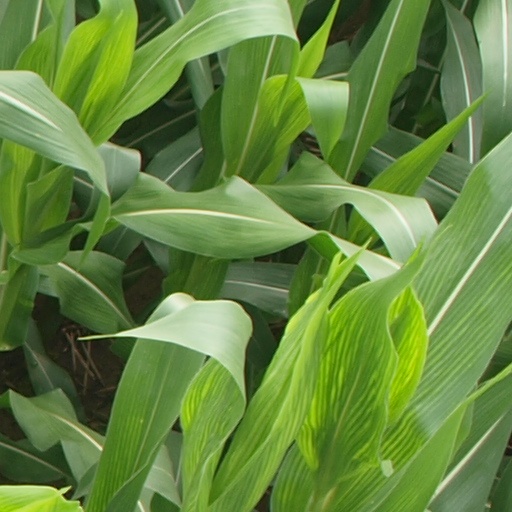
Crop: maize; corn